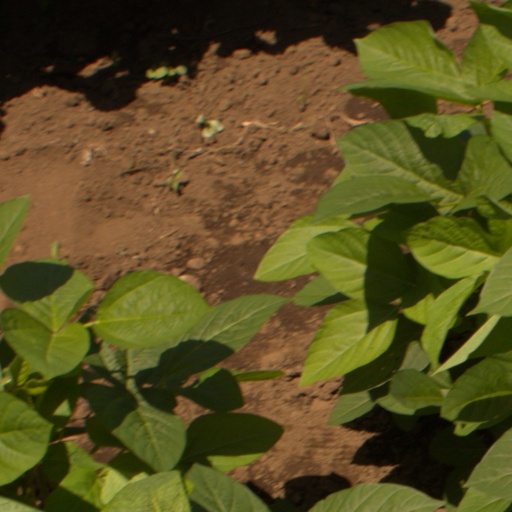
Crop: soybean